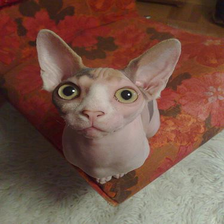
Species: cat
Breed: Sphynx